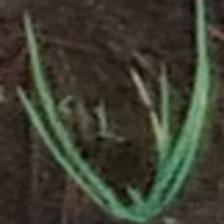
Label: single